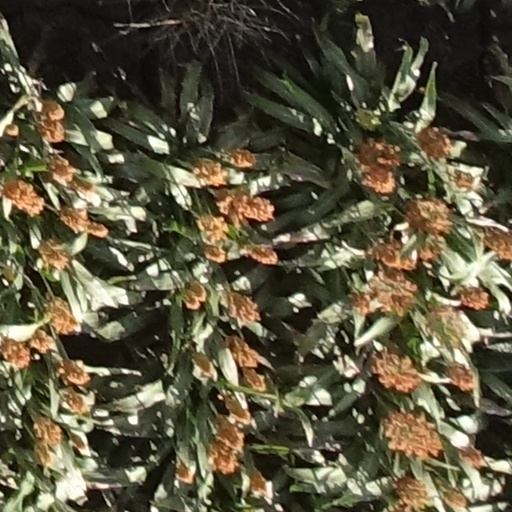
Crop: sorghum